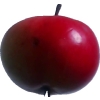
Label: Apple 11